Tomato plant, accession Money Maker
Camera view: bottom (45 deg); turntable rotation: 150 degrees
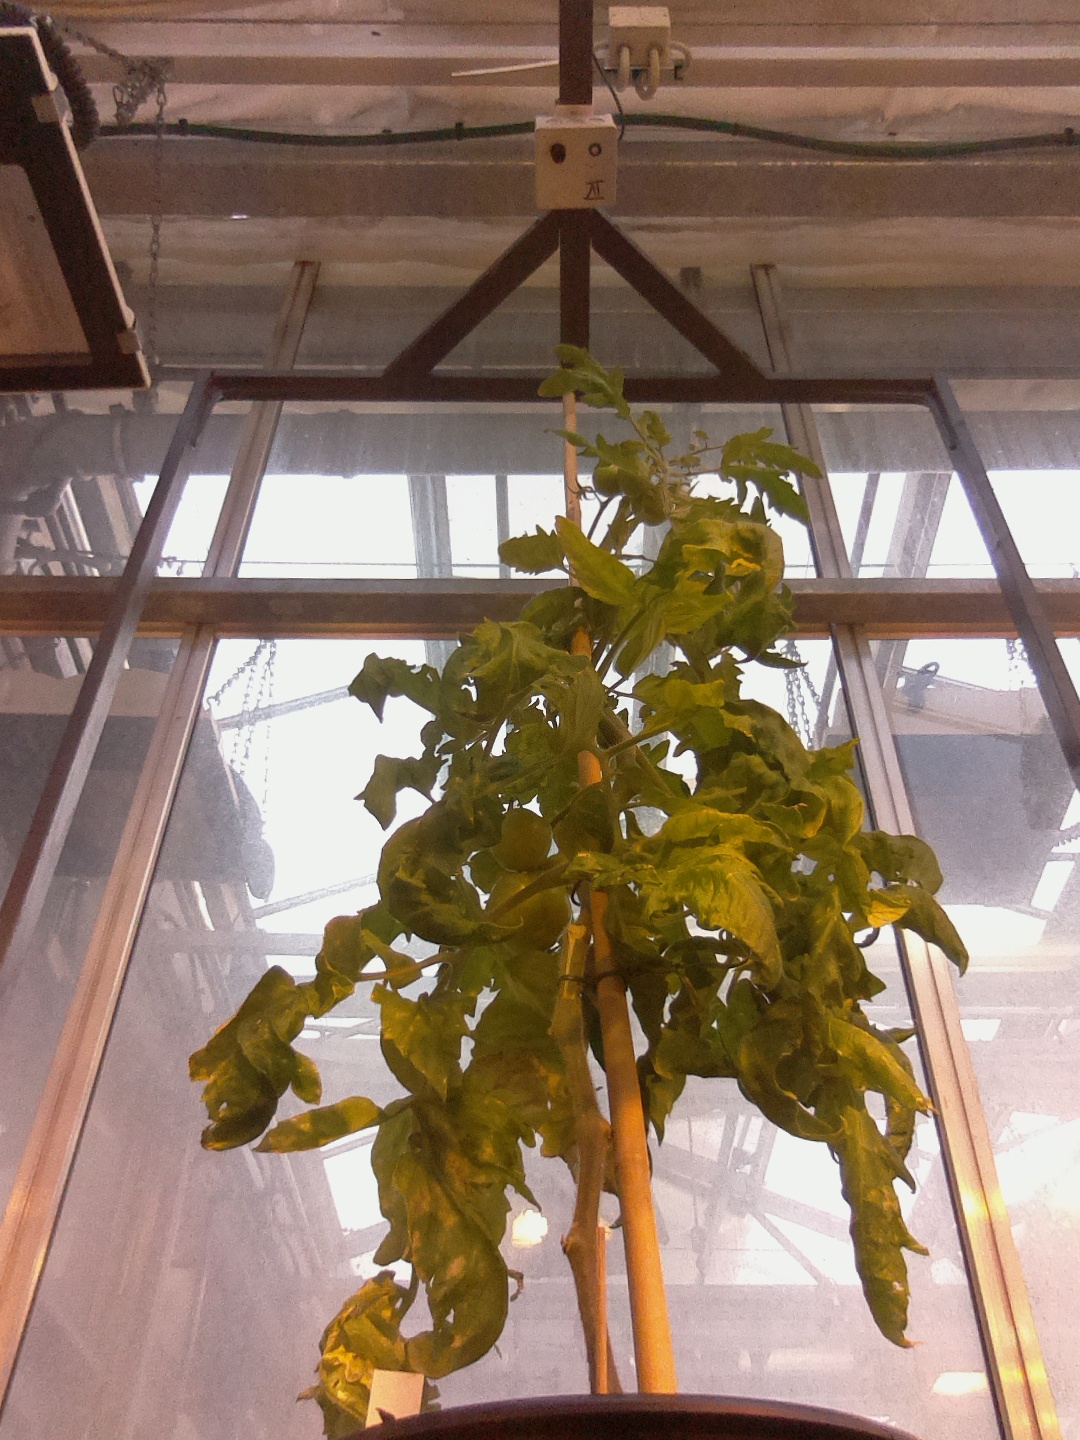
BBCH growth stage 79: 90% -100% of final fruit size